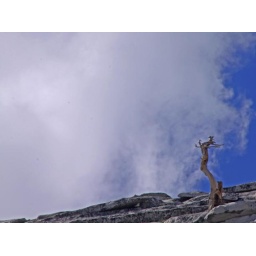
Tioga Road and tree in rocks